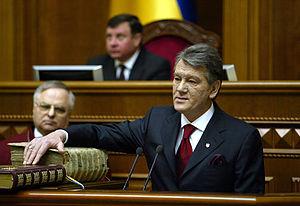
Les relations entre la Russie et l'Ukraine sont des relations internationales bilatérales complexes qu'entretiennent la Fédération russe et l'Ukraine, deux États limitrophes de l'espace post-soviétique. Ces relations sont amplement tendues depuis 2014, proches d'un état de guerre, en raison de la crise de Crimée, qui voit la Crimée et Sébastopol faire sécession et rejoindre la fédération de Russie suite à l'intervention armée russe puis au référendum de 2014, non reconnu par la majorité de la communauté internationale, mais aussi en raison de la guerre du Donbass, dans laquelle la Russie est suspectée d'intervenir en y menant une guerre hybride. La Russie dispose d'une ambassade à Kiev et de consulats à Kharkiv, Lviv, Odessa et Simferopol. L'Ukraine a une ambassade à Moscou et des consulats à Rostov-sur-le-Don, Saint-Pétersbourg, Iekaterinbourg, Tioumen et Vladivostok.
Viktor Iouchtchenko, né le 23 février 1954 à Khoroujivka, est un homme d'État ukrainien, président d'Ukraine du 23 janvier 2005 au 25 février 2010.